Culberson County, Texas

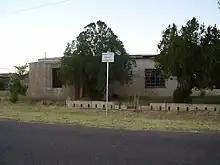
Van Horn City-County Library

Culberson County was established in 1911 from El Paso County and named after David B. Culberson. The county was organized in 1912. Van Horn became the county seat.